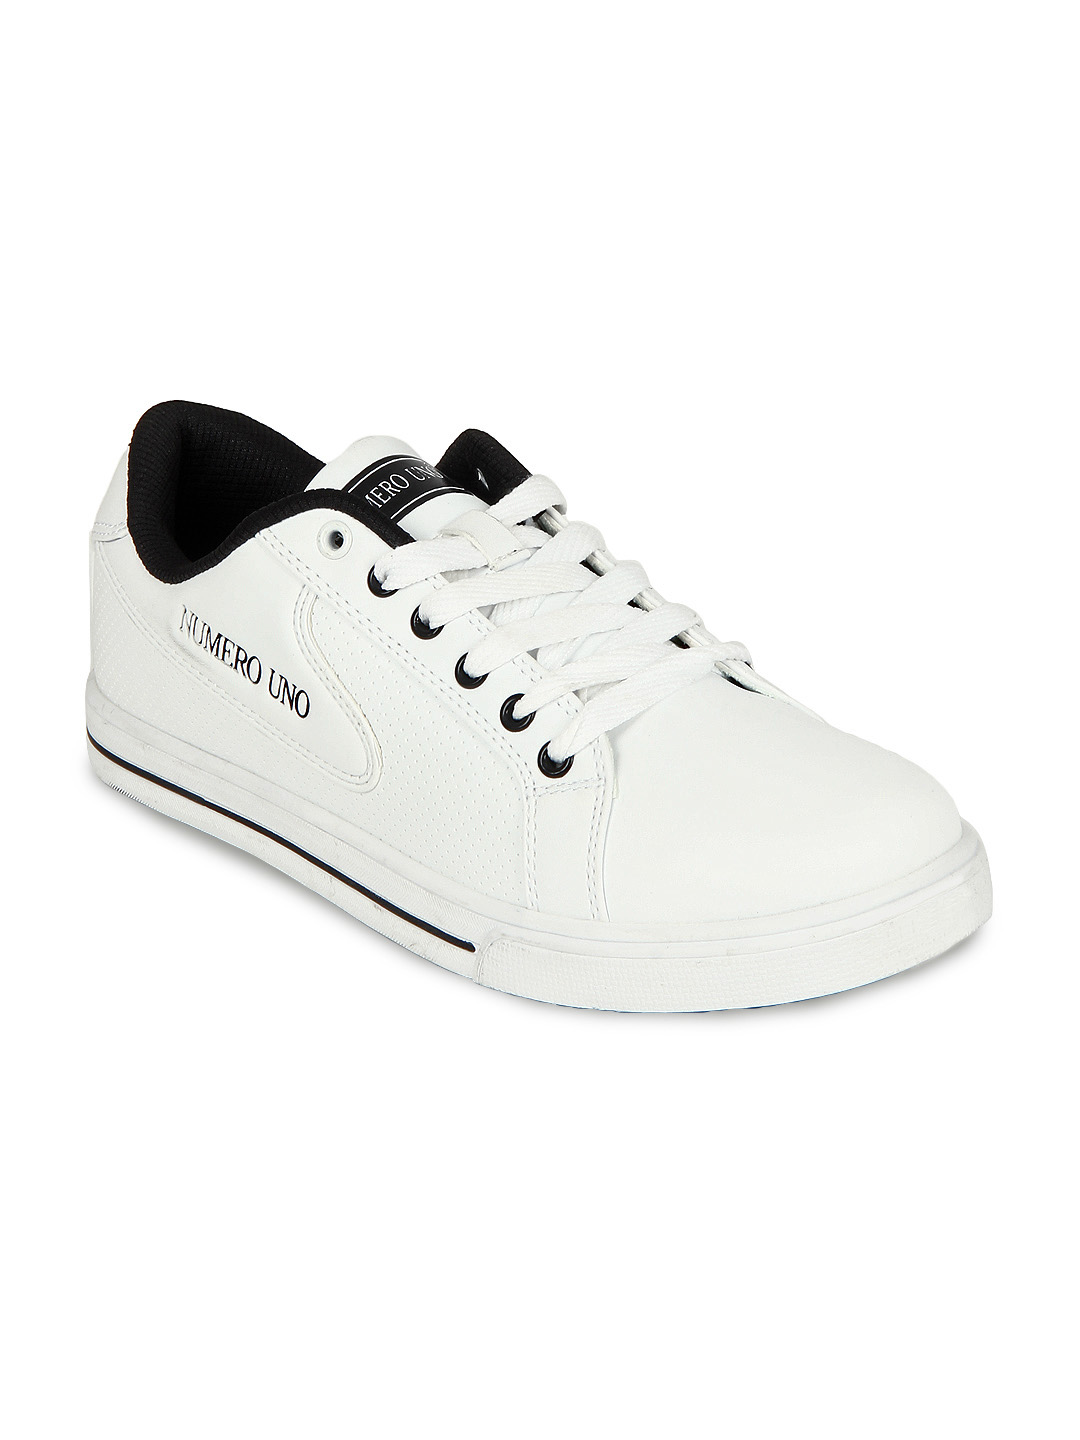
Numero Uno Men White Casual Shoes
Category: Footwear / Shoes / Casual Shoes
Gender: Men
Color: White
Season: Winter 2012
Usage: Casual